Brad Mears

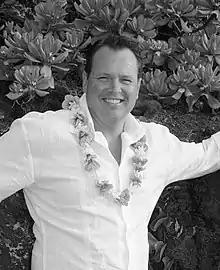

Brad Mears (born December 24, 1970) is a University of Central Missouri professor and a retired American shot putter, who won the gold medal at the 1999 Pan American Games. His personal best throw is , achieved in May 1999 in Greeley. He has earned a Doctorate in Pedagogy from the University of Northern Colorado in 2000, his master's from the University of Central Missouri in 1997 and his bachelor's degree from Central Missouri State University in 1994. He is a 1989 graduate of Neosho High School, Neosho Missouri.